Yamatogoto

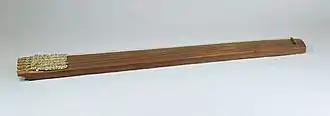
19th century (Edo period) "yamato-goto" (shown here without bridges); collection of the Tokyo National Museum

The , also called and , is a six- or seven-stringed plucked bridge zither which, unlike the "koto" and other stringed instruments, is believed to be truly native to Japan, and not imported from mainland Asia. Both names translate literally to "Japanese stringed instrument."